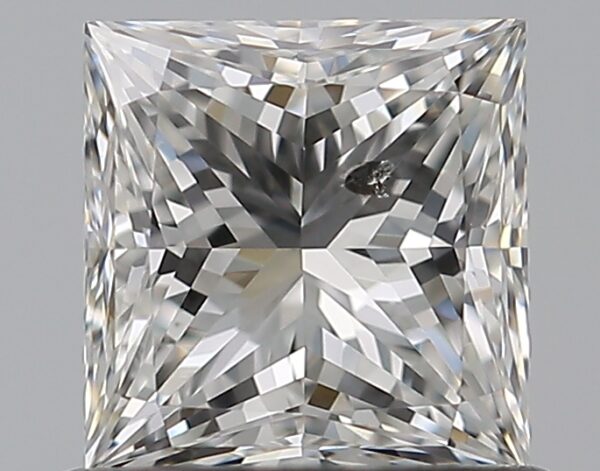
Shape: princess
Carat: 0.75
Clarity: SI2
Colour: G
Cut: EX
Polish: EX
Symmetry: EX
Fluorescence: N
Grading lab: GIA
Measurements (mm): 4.95 x 4.85 x 3.59